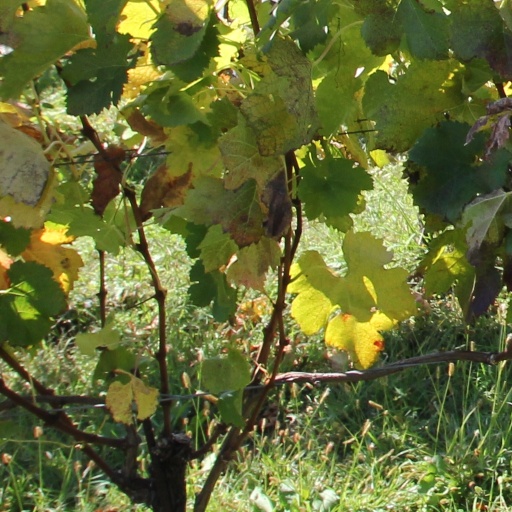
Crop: grape